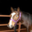
Label: horse